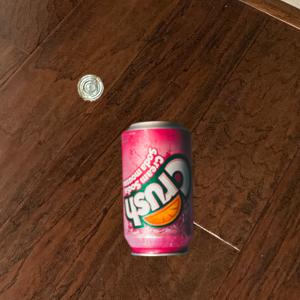
Label: cans